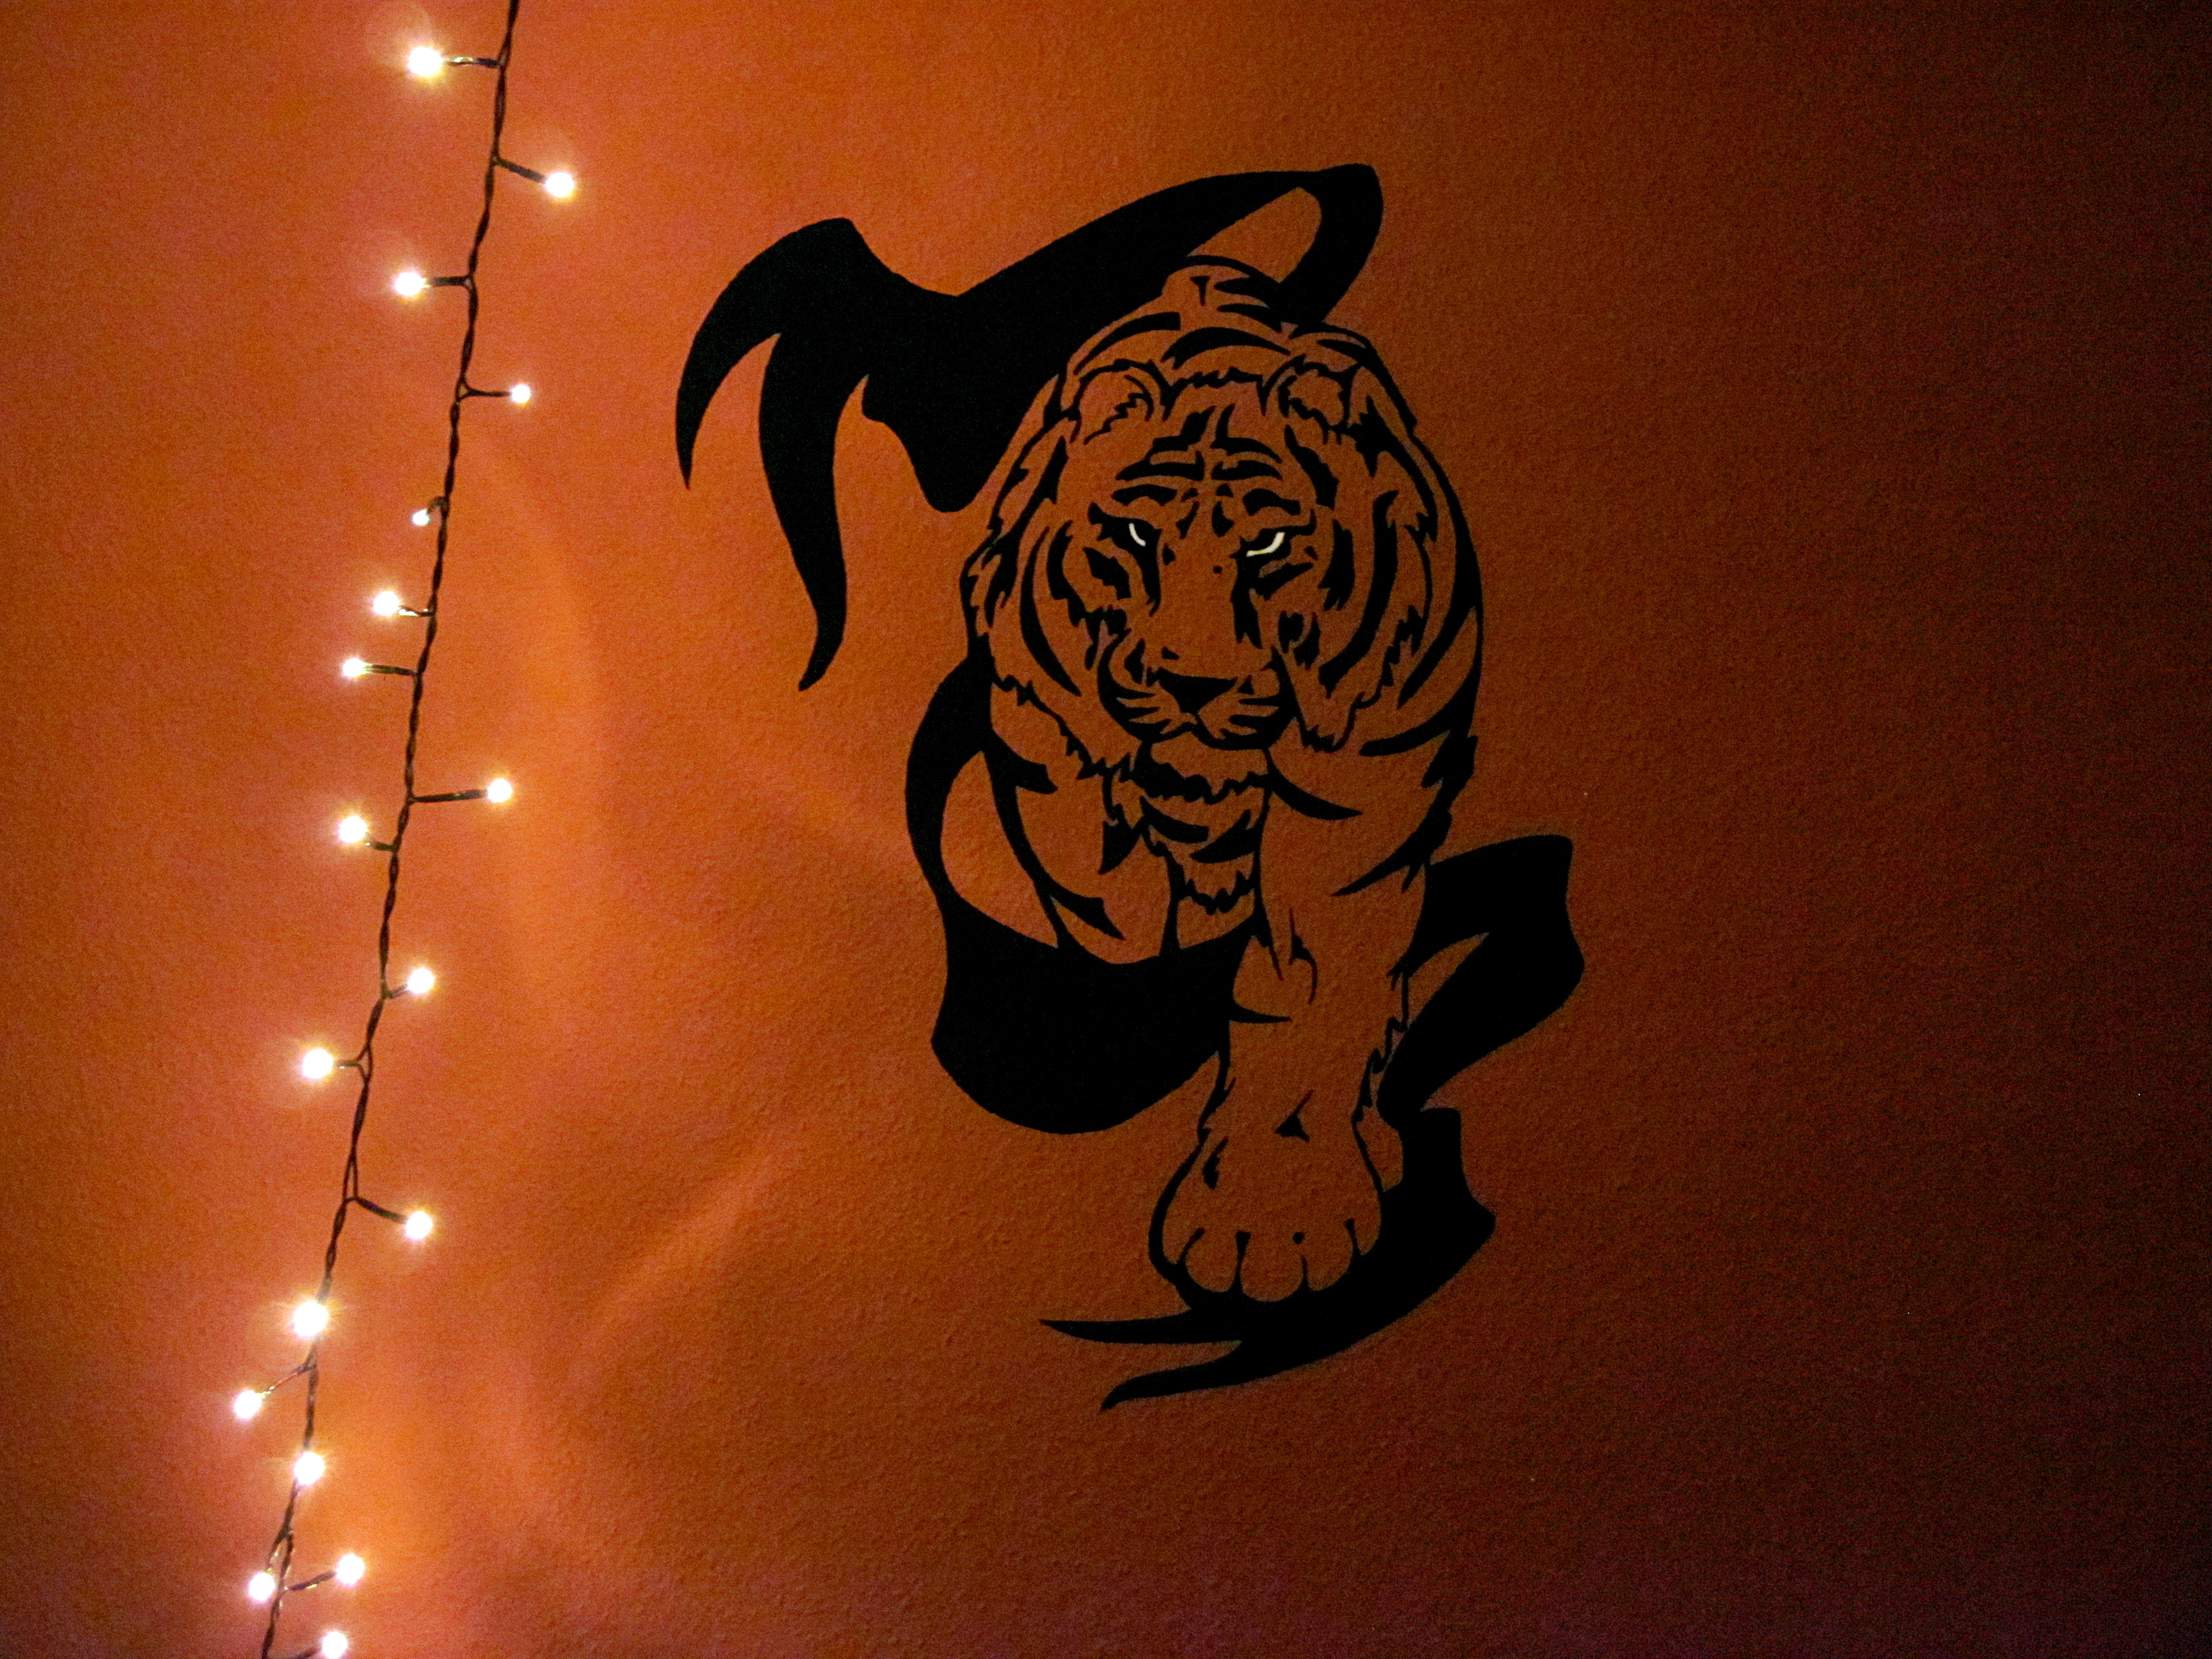
wall, banner, art, illustration, tiger, mural, lichterkette